Gene Tenace

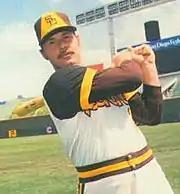
Tenace with the San Diego Padres in 1978

Fury Gene Tenace (born Fiore Gino Tenacci; October 10, 1946) is an American former professional baseball player and coach. He played as a catcher and first baseman in Major League Baseball from through , most notably as a member of the Oakland Athletics dynasty that won three consecutive World Series championships between 1972 and 1974.